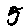
Label: 5